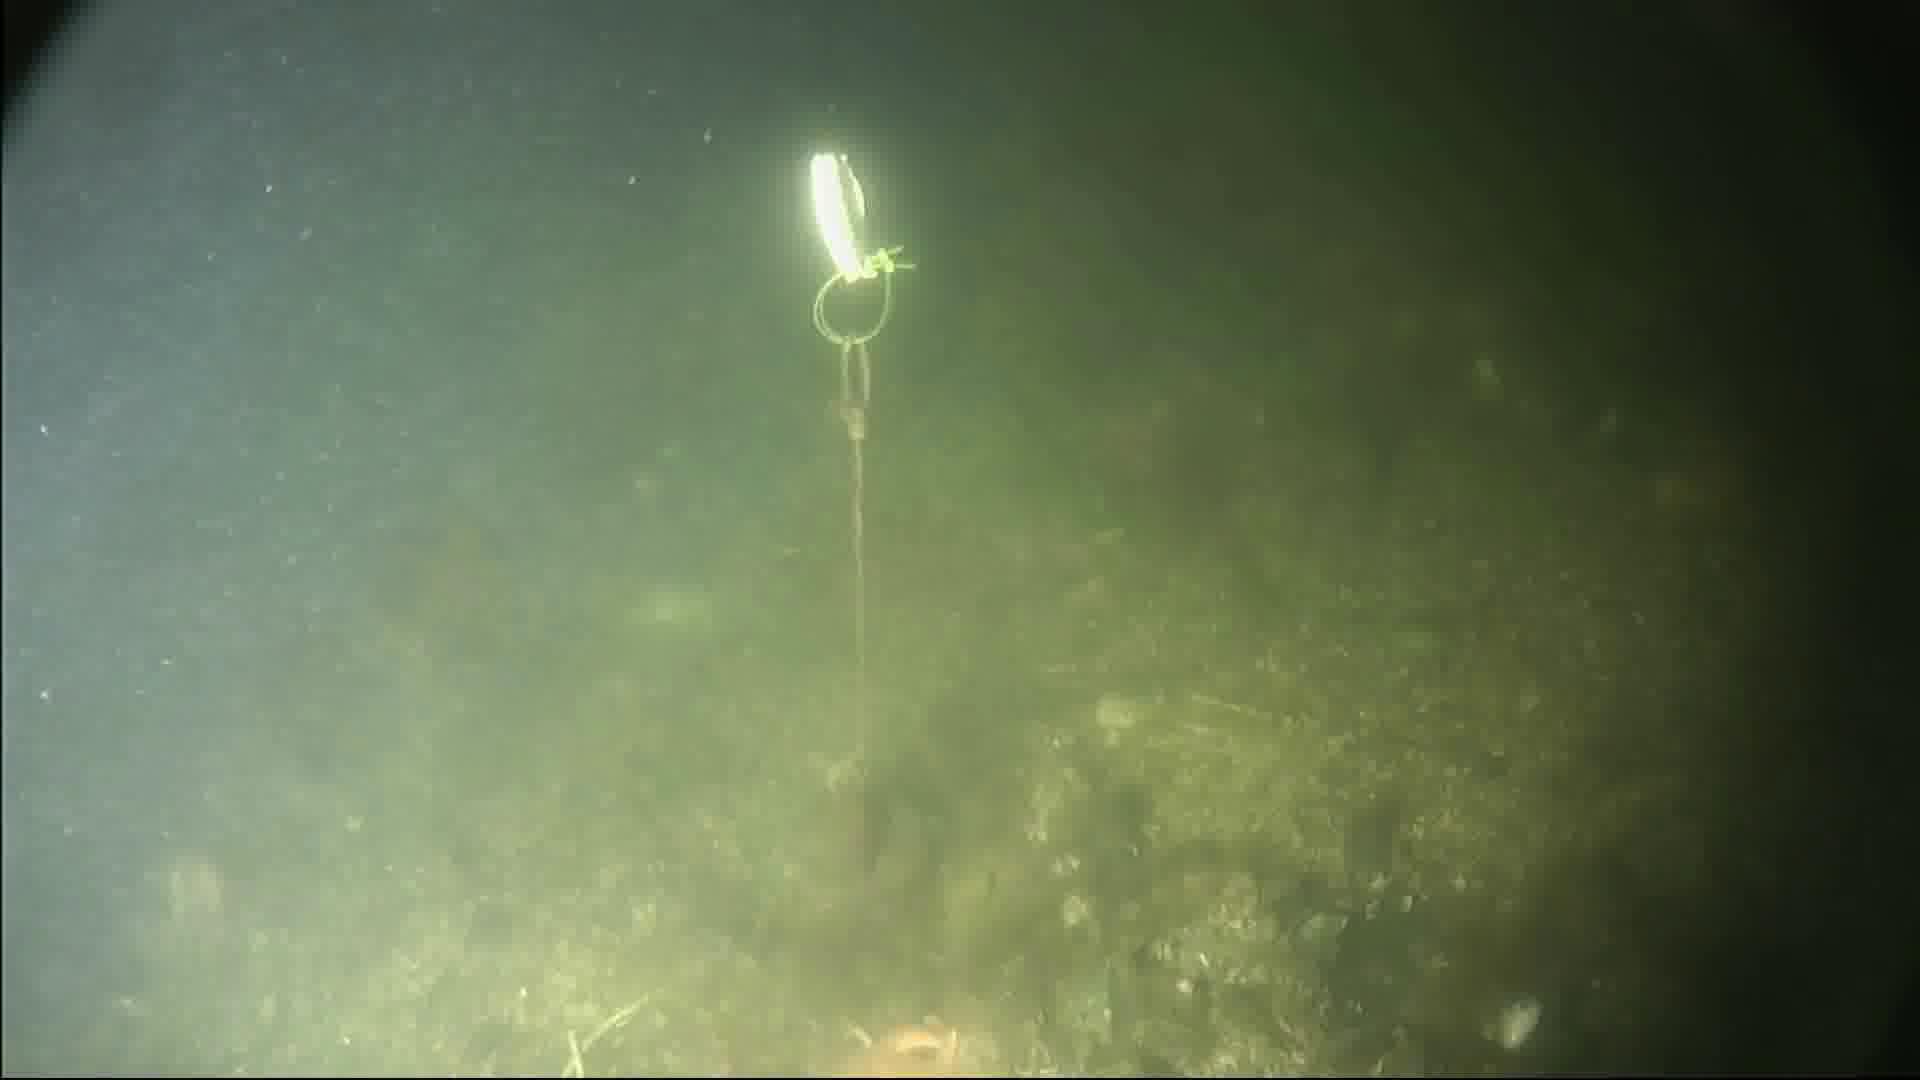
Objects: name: starfish
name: crab